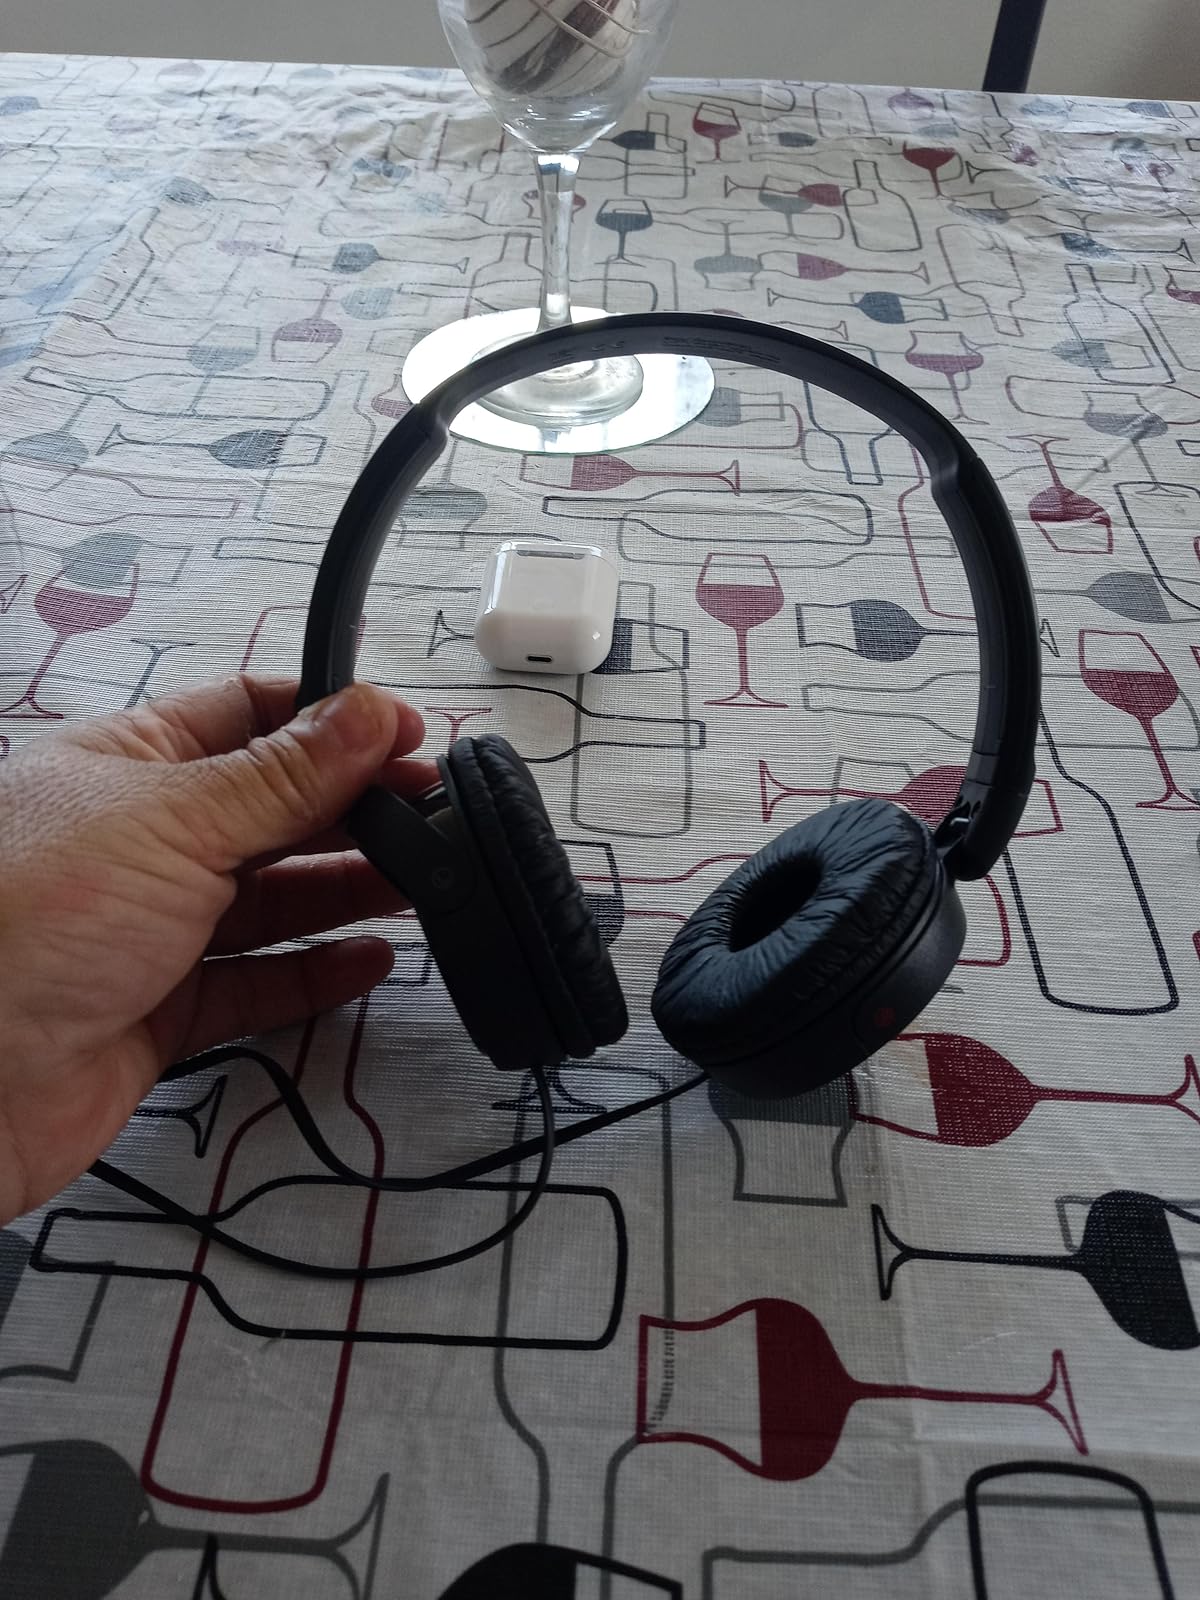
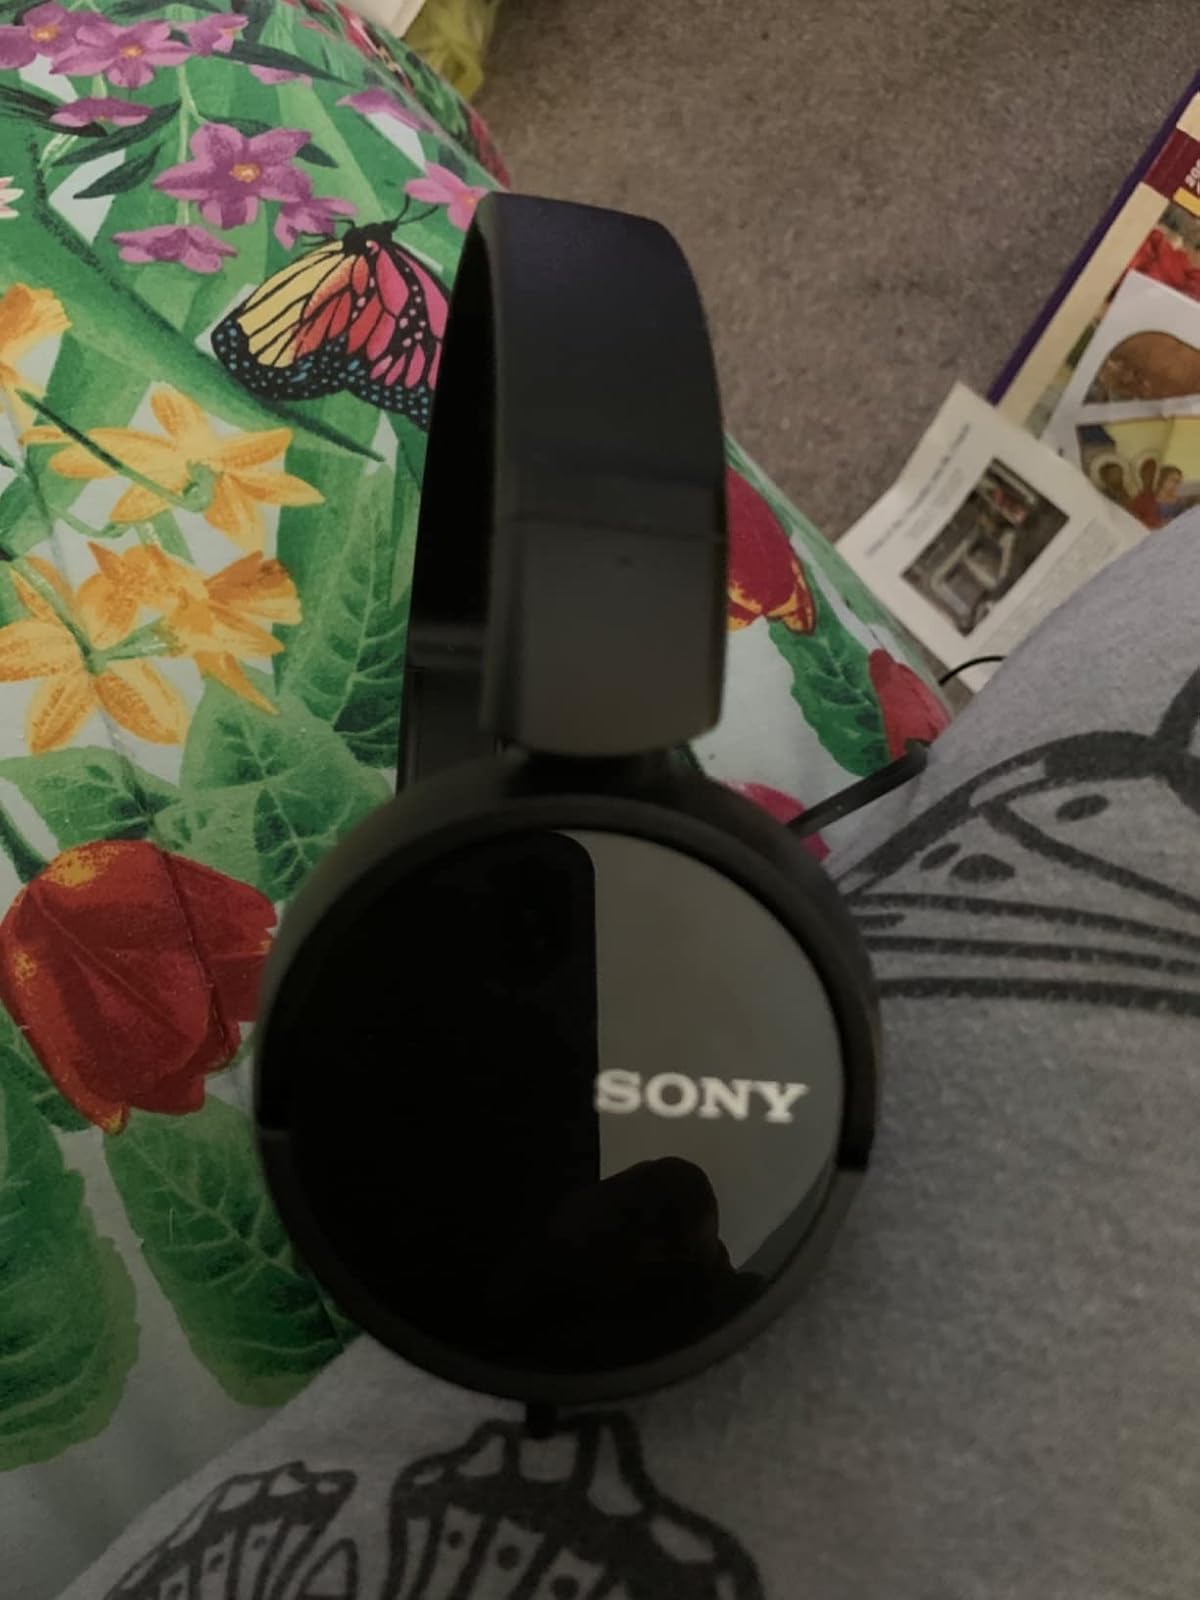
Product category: headphones
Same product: yes